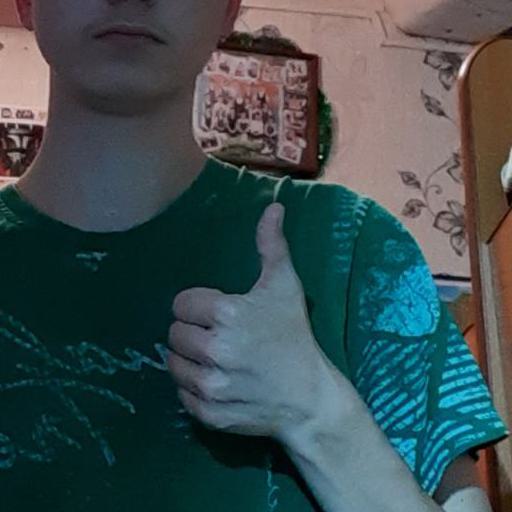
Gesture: like